Modern Romanian

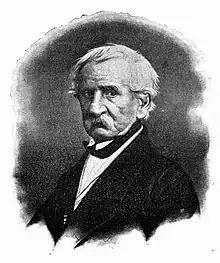
Gheorghe Asachi (1788–1869)

In Moldavia a similar endeavour was undertaken by Gheorghe Asachi, a friendly figure of the Transylvanian School, an opponent of the Phanariote regime, and an admirer of Petrarch and Moldavian chroniclers. Asachi oscillated between returning to the archaic language of the religious writings, which he saw as a solution to the confusing tendencies of modernising, and standardising the language, including the addition of neologisms by a single responsible institution. His political orientation towards Russia allowed him to become involved in the creation of the Moldavian Regulamentul Organic, a constitution-like set of laws during the Russian protectorate, and the publishing of the Romanian language magazine "Albina Românească", the first of its kind in Moldavia. Asachi went on to publish the supplements "Alăuta Românească" (1837–1838) and "Foaea Sătească a Prințipatului Moldovei" (1839).